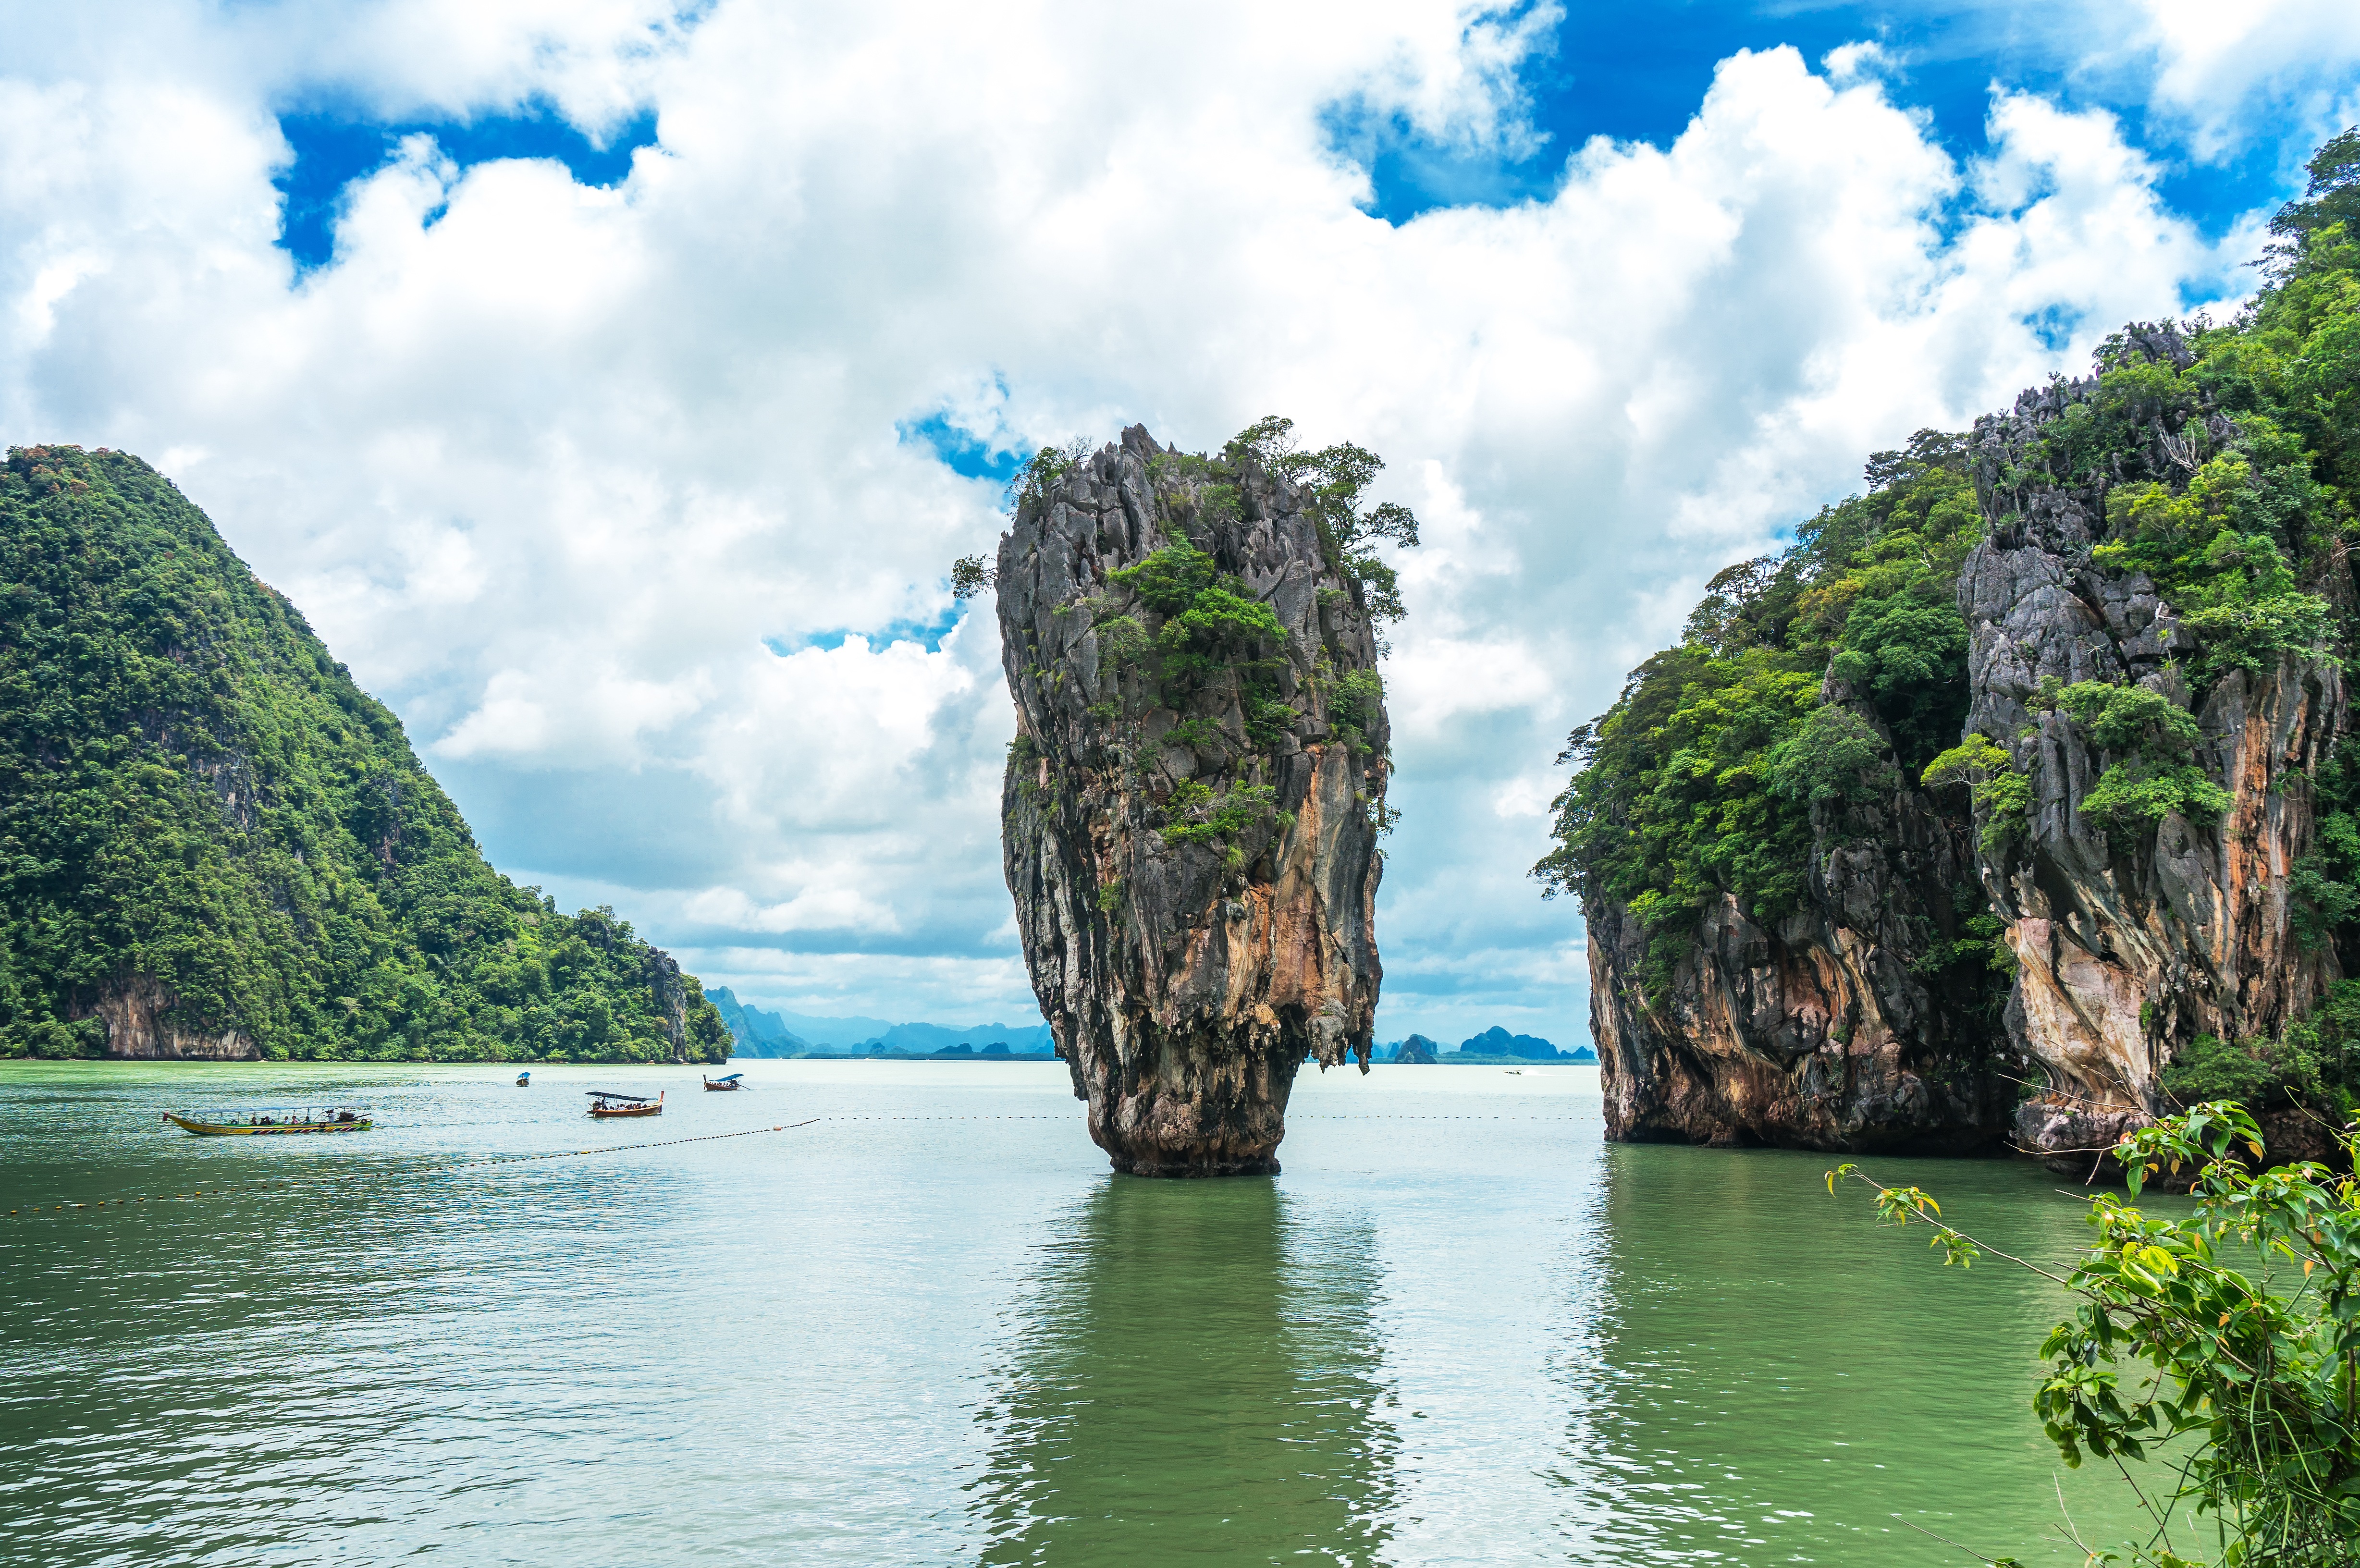
beach, landscape, sea, coast, tree, water, nature, rock, ocean, mountain, vacation, travel, cliff, cove, vehicle, jungle, tropical, natural, bay, island, asia, landmark, terrain, thailand, body of water, tropics, cape, islet, landform, famous place, geographical feature, james bond island, limestone cliff, phang nga bay